Beatlemania

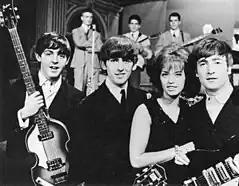
McCartney, Harrison, Swedish pop singer Lill-Babs, and Lennon on the set of the Swedish television show "Drop-In", 30 October 1963

On 13 October, the Beatles starred on Val Parnell's "Sunday Night at the London Palladium", the UK's top variety show. Their performance was televised live and watched by 15 million viewers. One national paper's headlines in the following days coined the term "Beatlemania" to describe the phenomenal and increasingly hysterical interest in the Beatles – and it stuck. Publicist Tony Barrow saw Beatlemania as beginning with the band's appearance on that program, at which point he no longer had to contact the press but had the press contacting him. Scottish music promoter Andi Lothian said that he coined "Beatlemania" while speaking to a reporter at the band's Caird Hall concert, which took place as part of the Beatles' mini-tour of Scotland on 7 October. The word appeared in the "Daily Mail" on 21 October for a feature story by Vincent Mulchrone headlined "This Beatlemania".